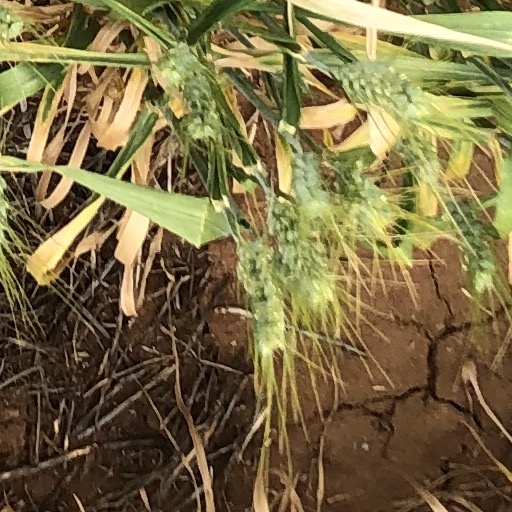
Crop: wheat